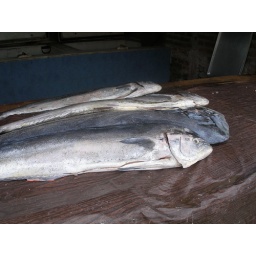
At the fish market in Mazatlan. Also know as mahi-mahi